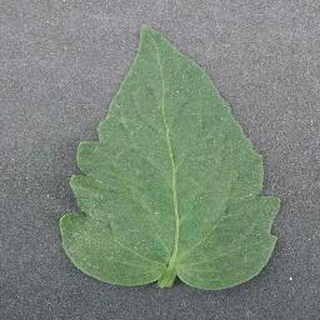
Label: healthy_tomato